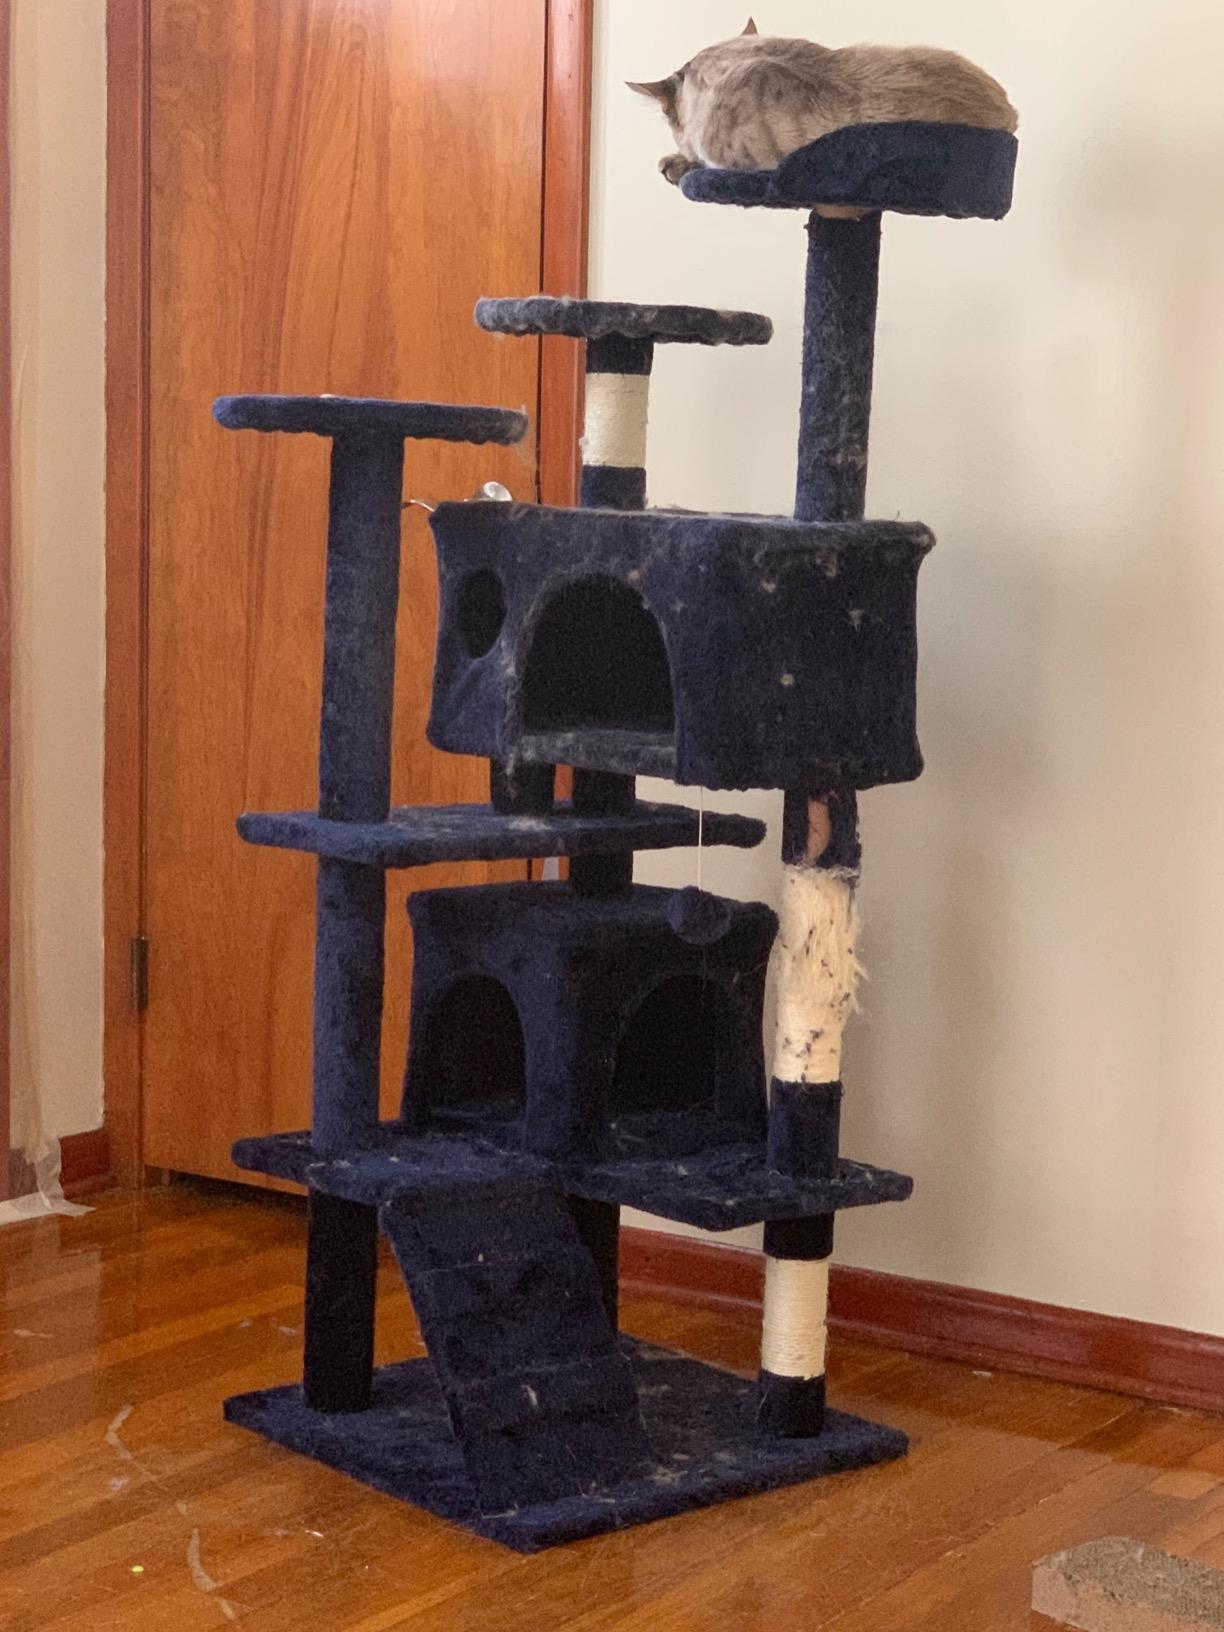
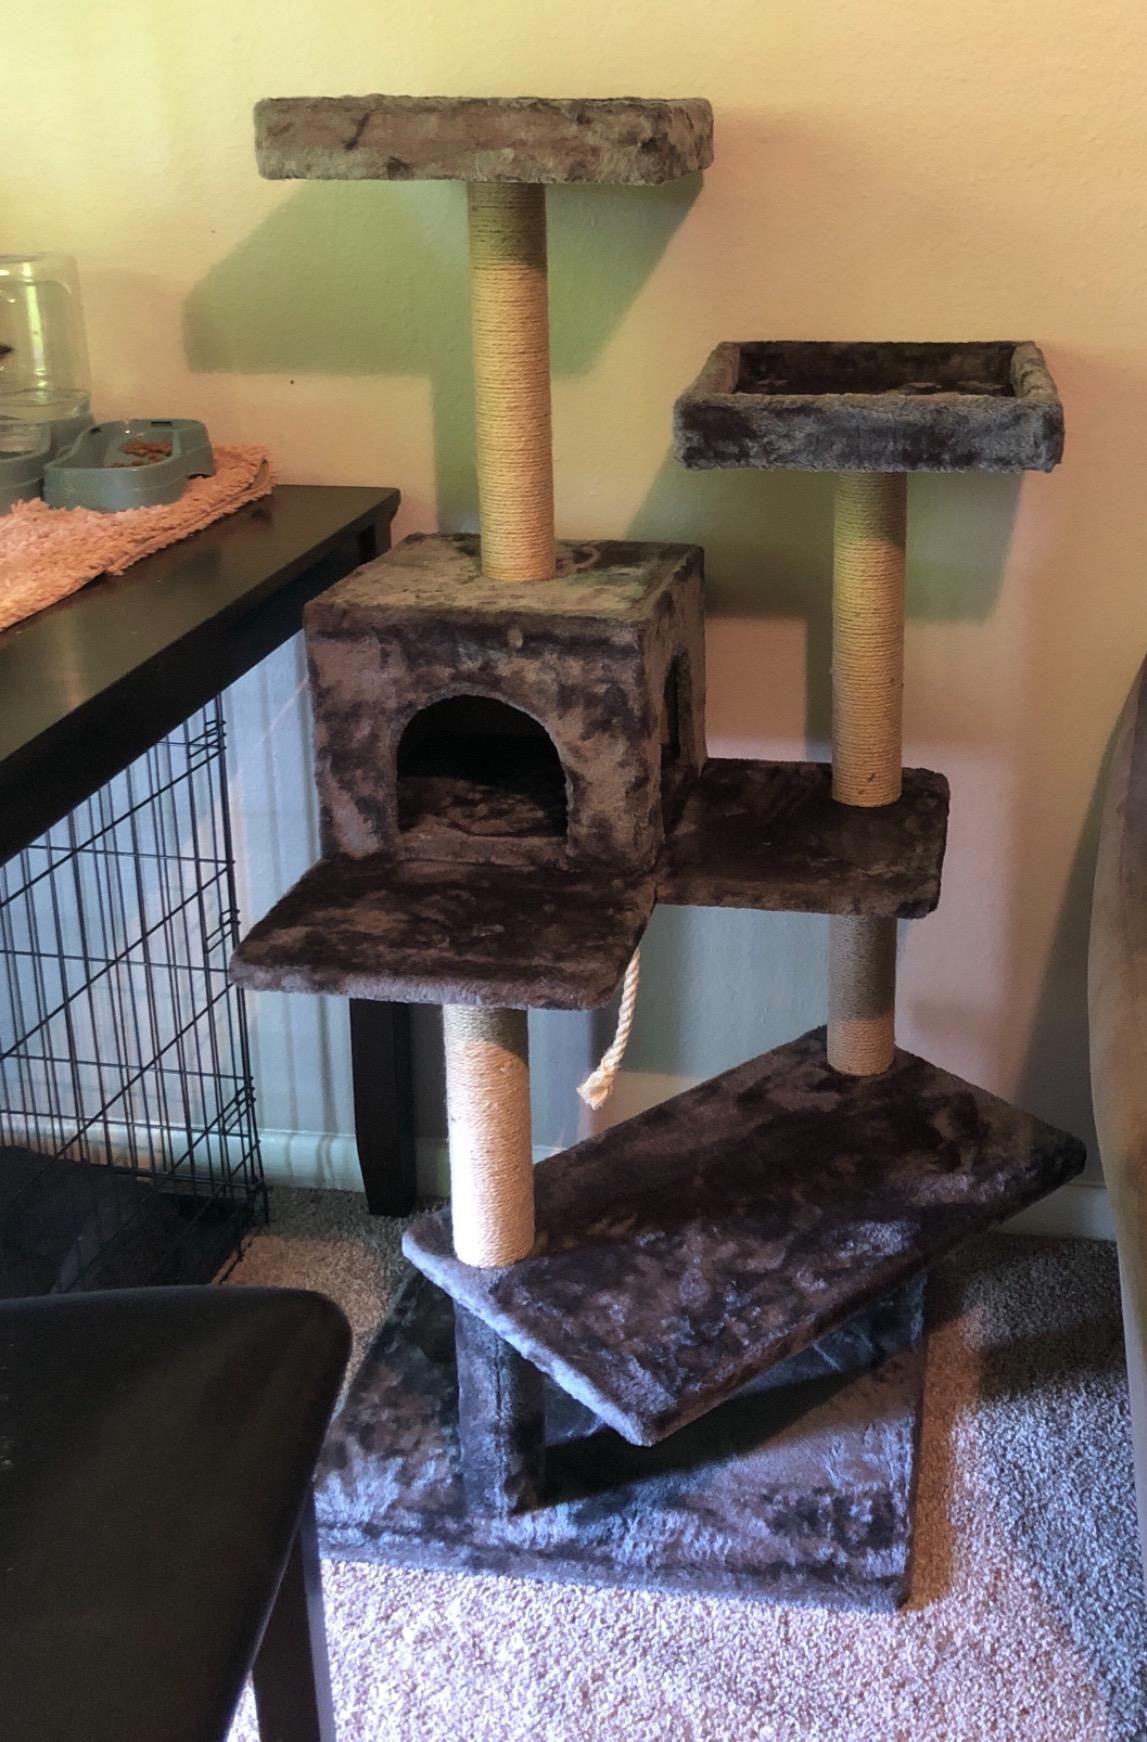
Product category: items_cat tree
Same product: no